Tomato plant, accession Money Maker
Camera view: tilt-top (135 deg); turntable rotation: 0 degrees
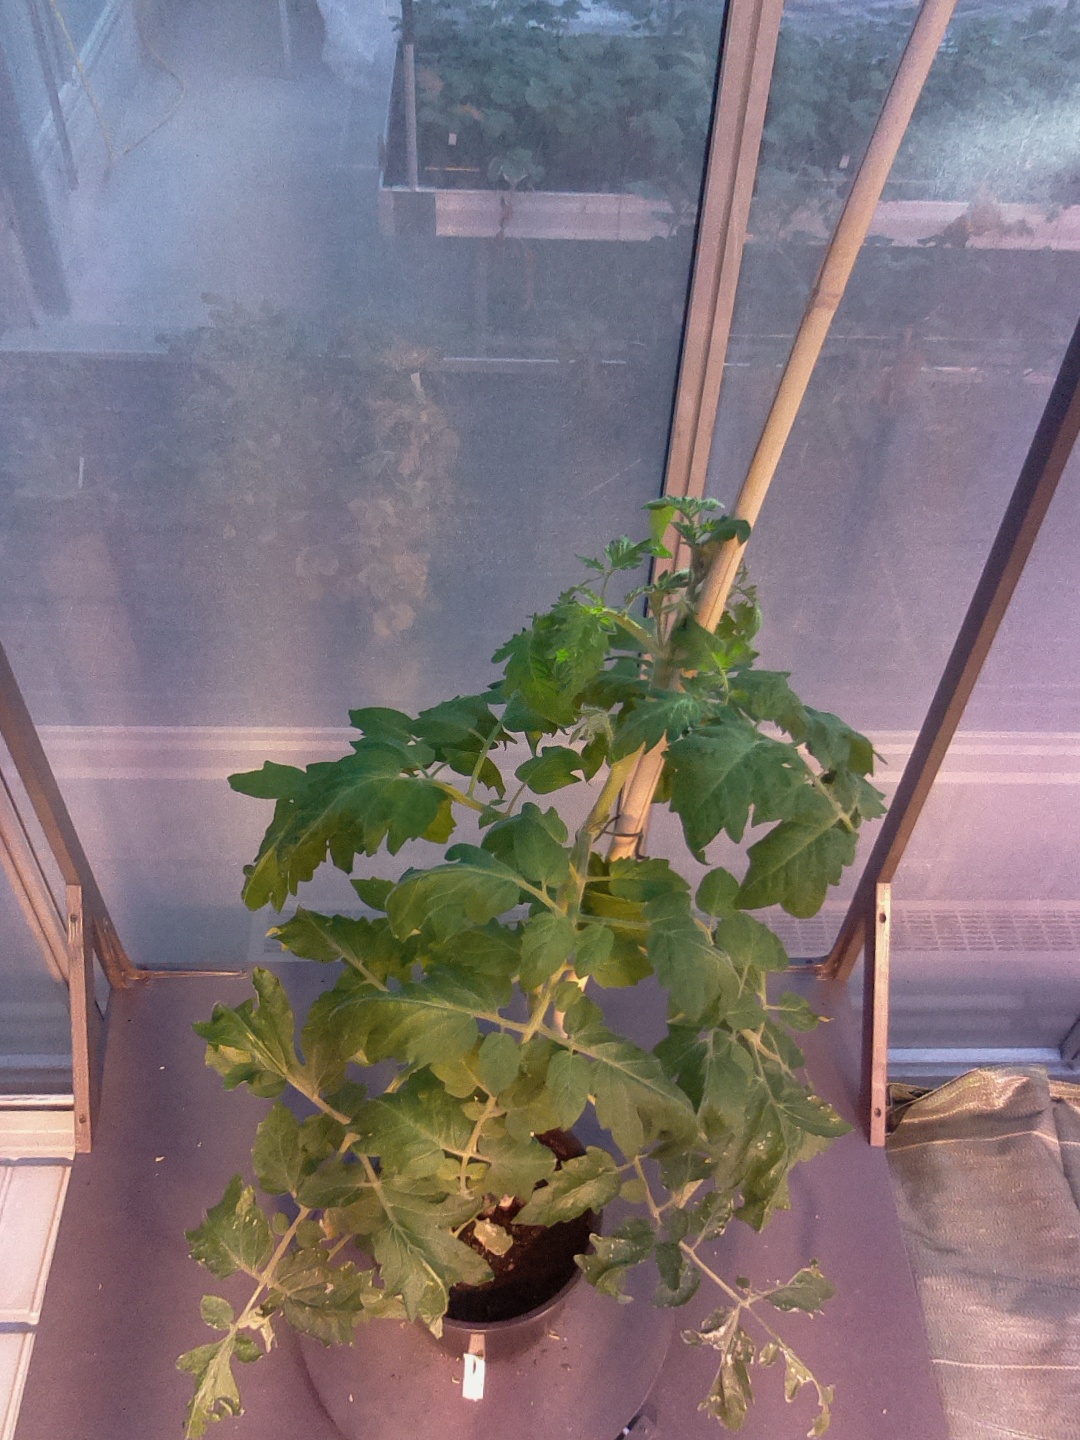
BBCH growth stage 53: 3 inflorescences visible